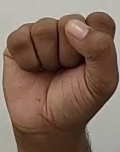
ASL sign: S